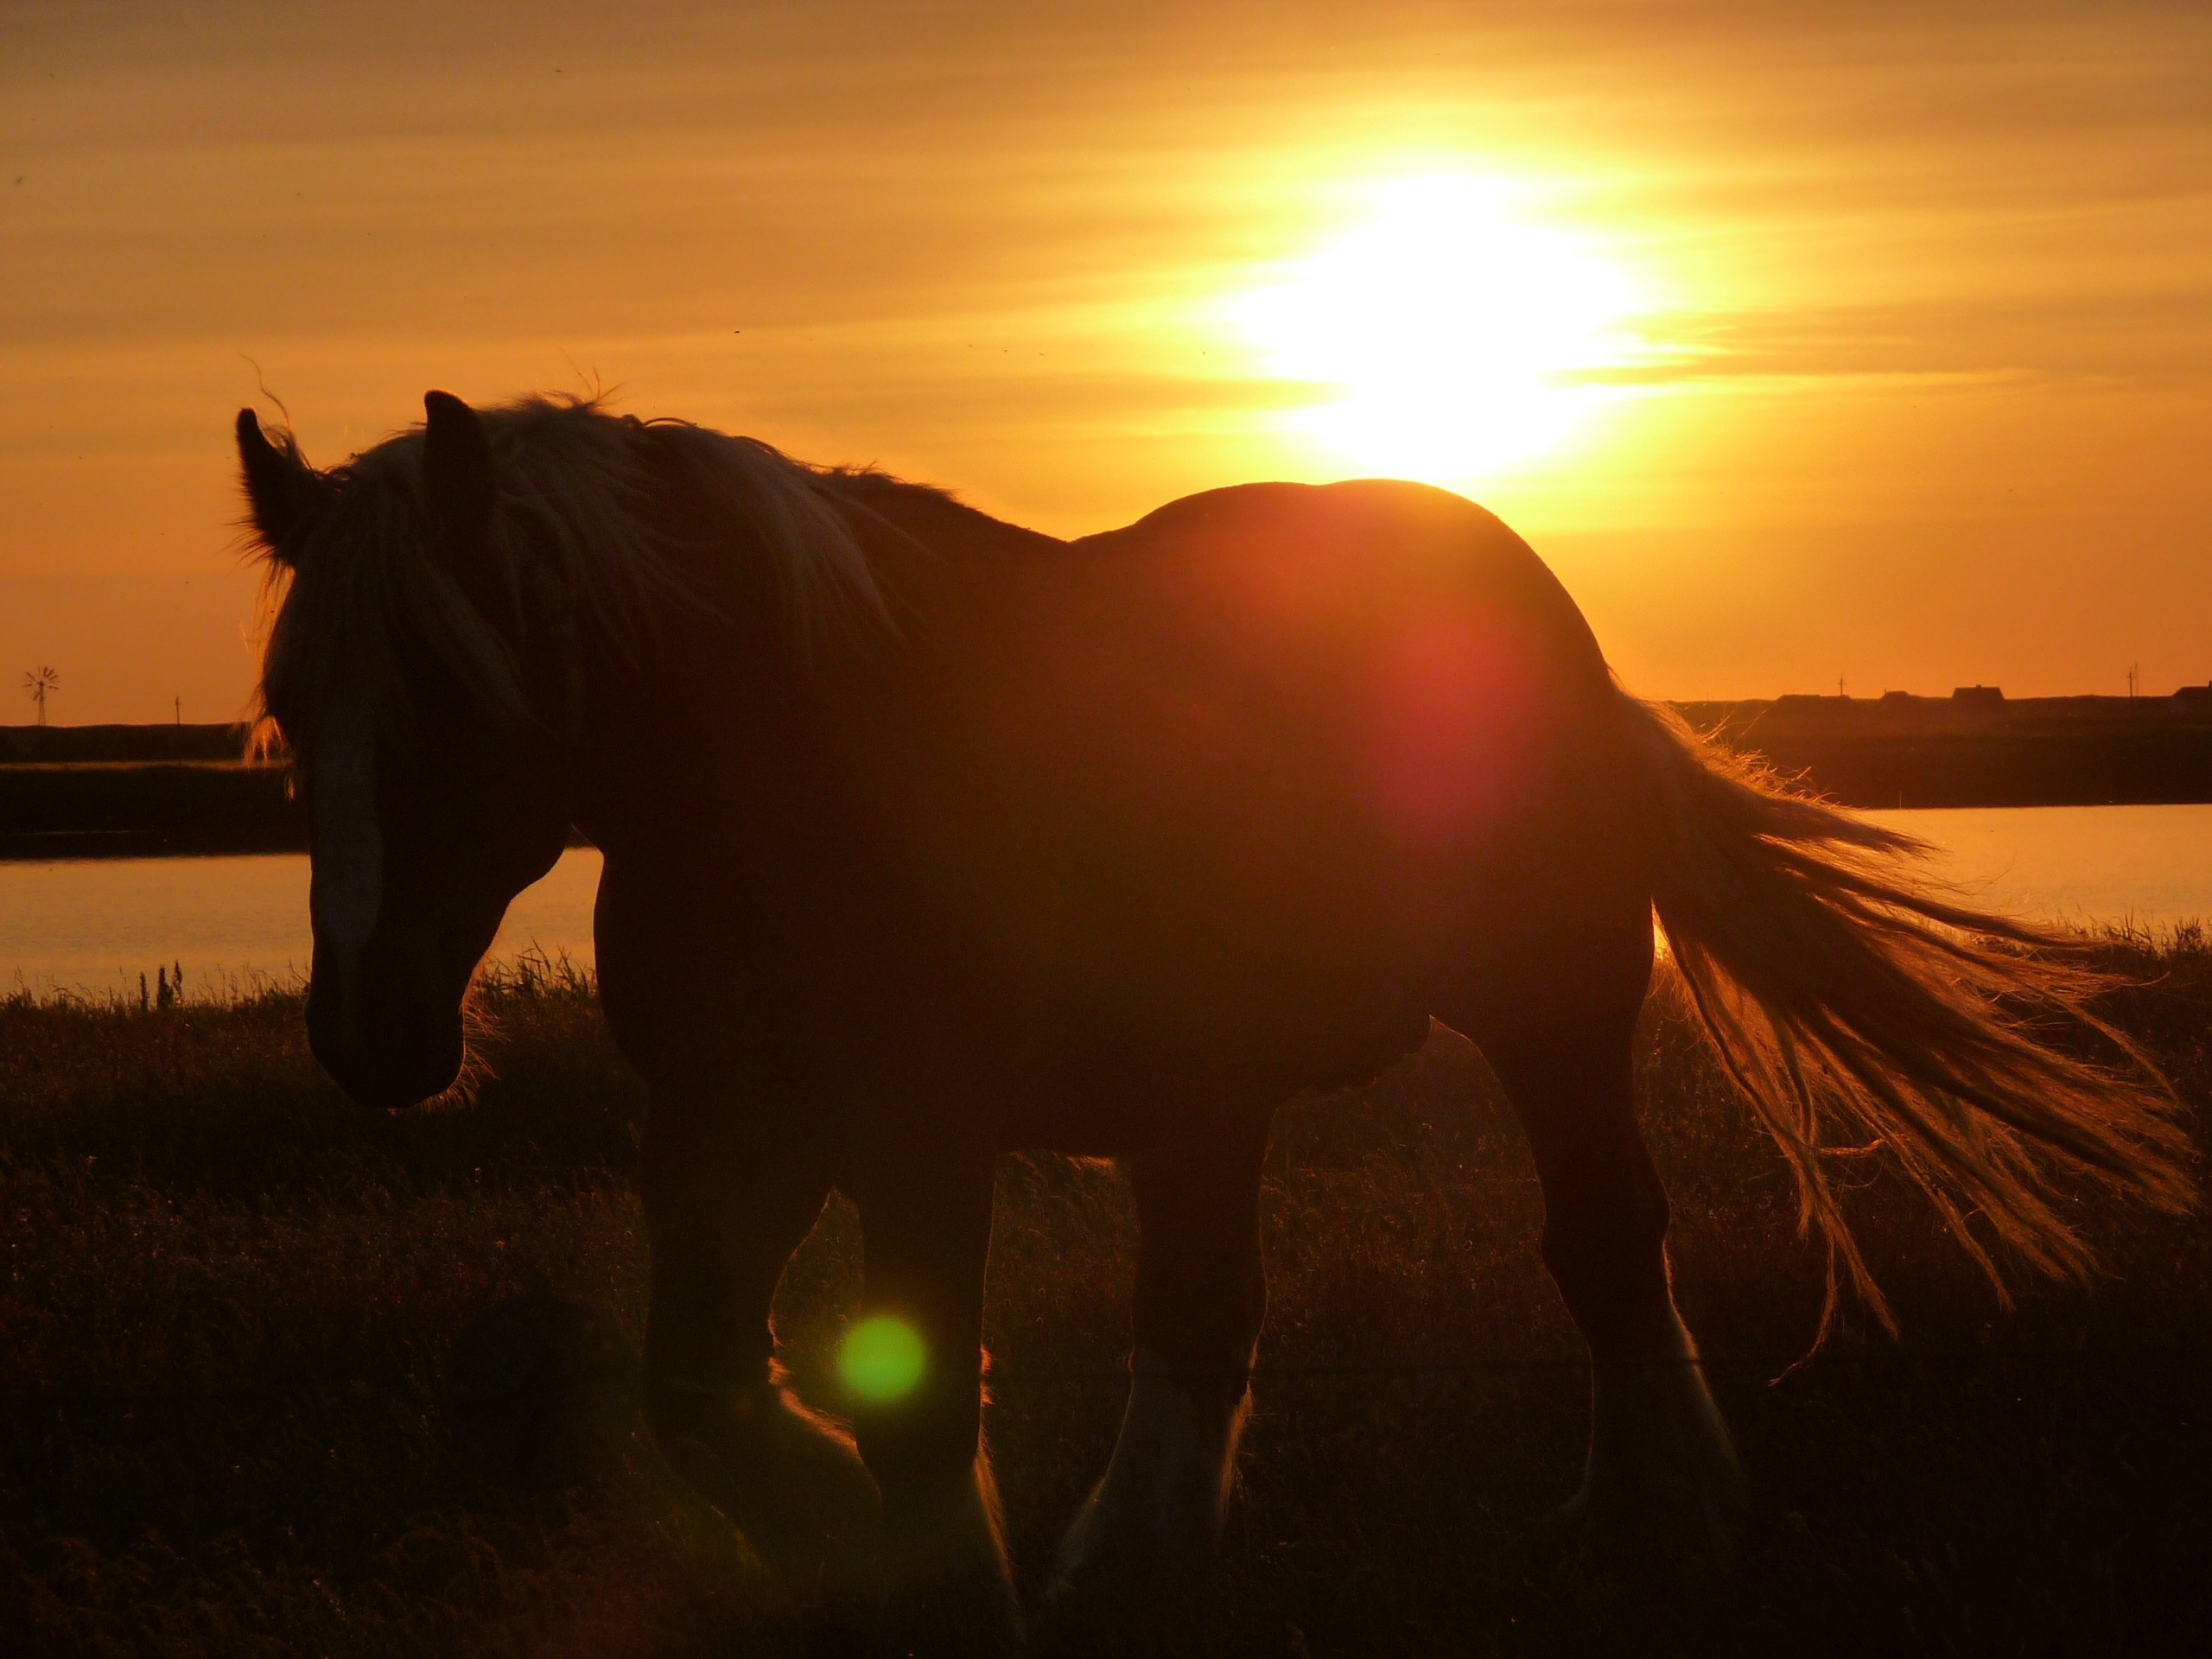
sunrise, sunset, meadow, sunlight, morning, dawn, dusk, evening, pasture, horse, brown, mammal, close, eat, graze, coupling